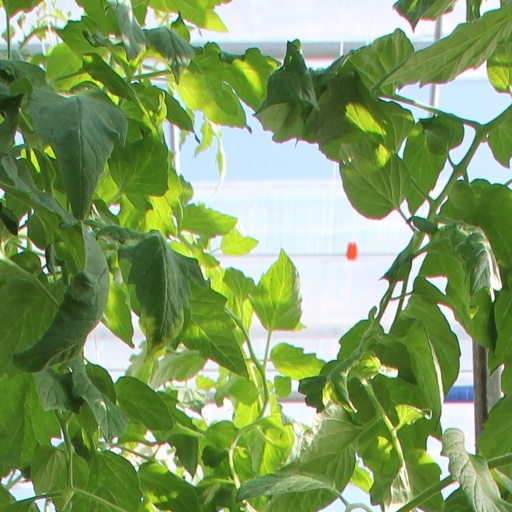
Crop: tomato